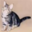
Label: cat